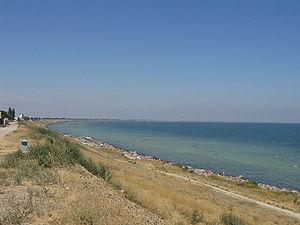
Henitchesk ou Guenitchesk est une ville et un port de l'oblast de Kherson, en Ukraine, et le centre administratif du raïon de Henitchesk. Sa population s'élevait à 20 353 habitants en 2013.